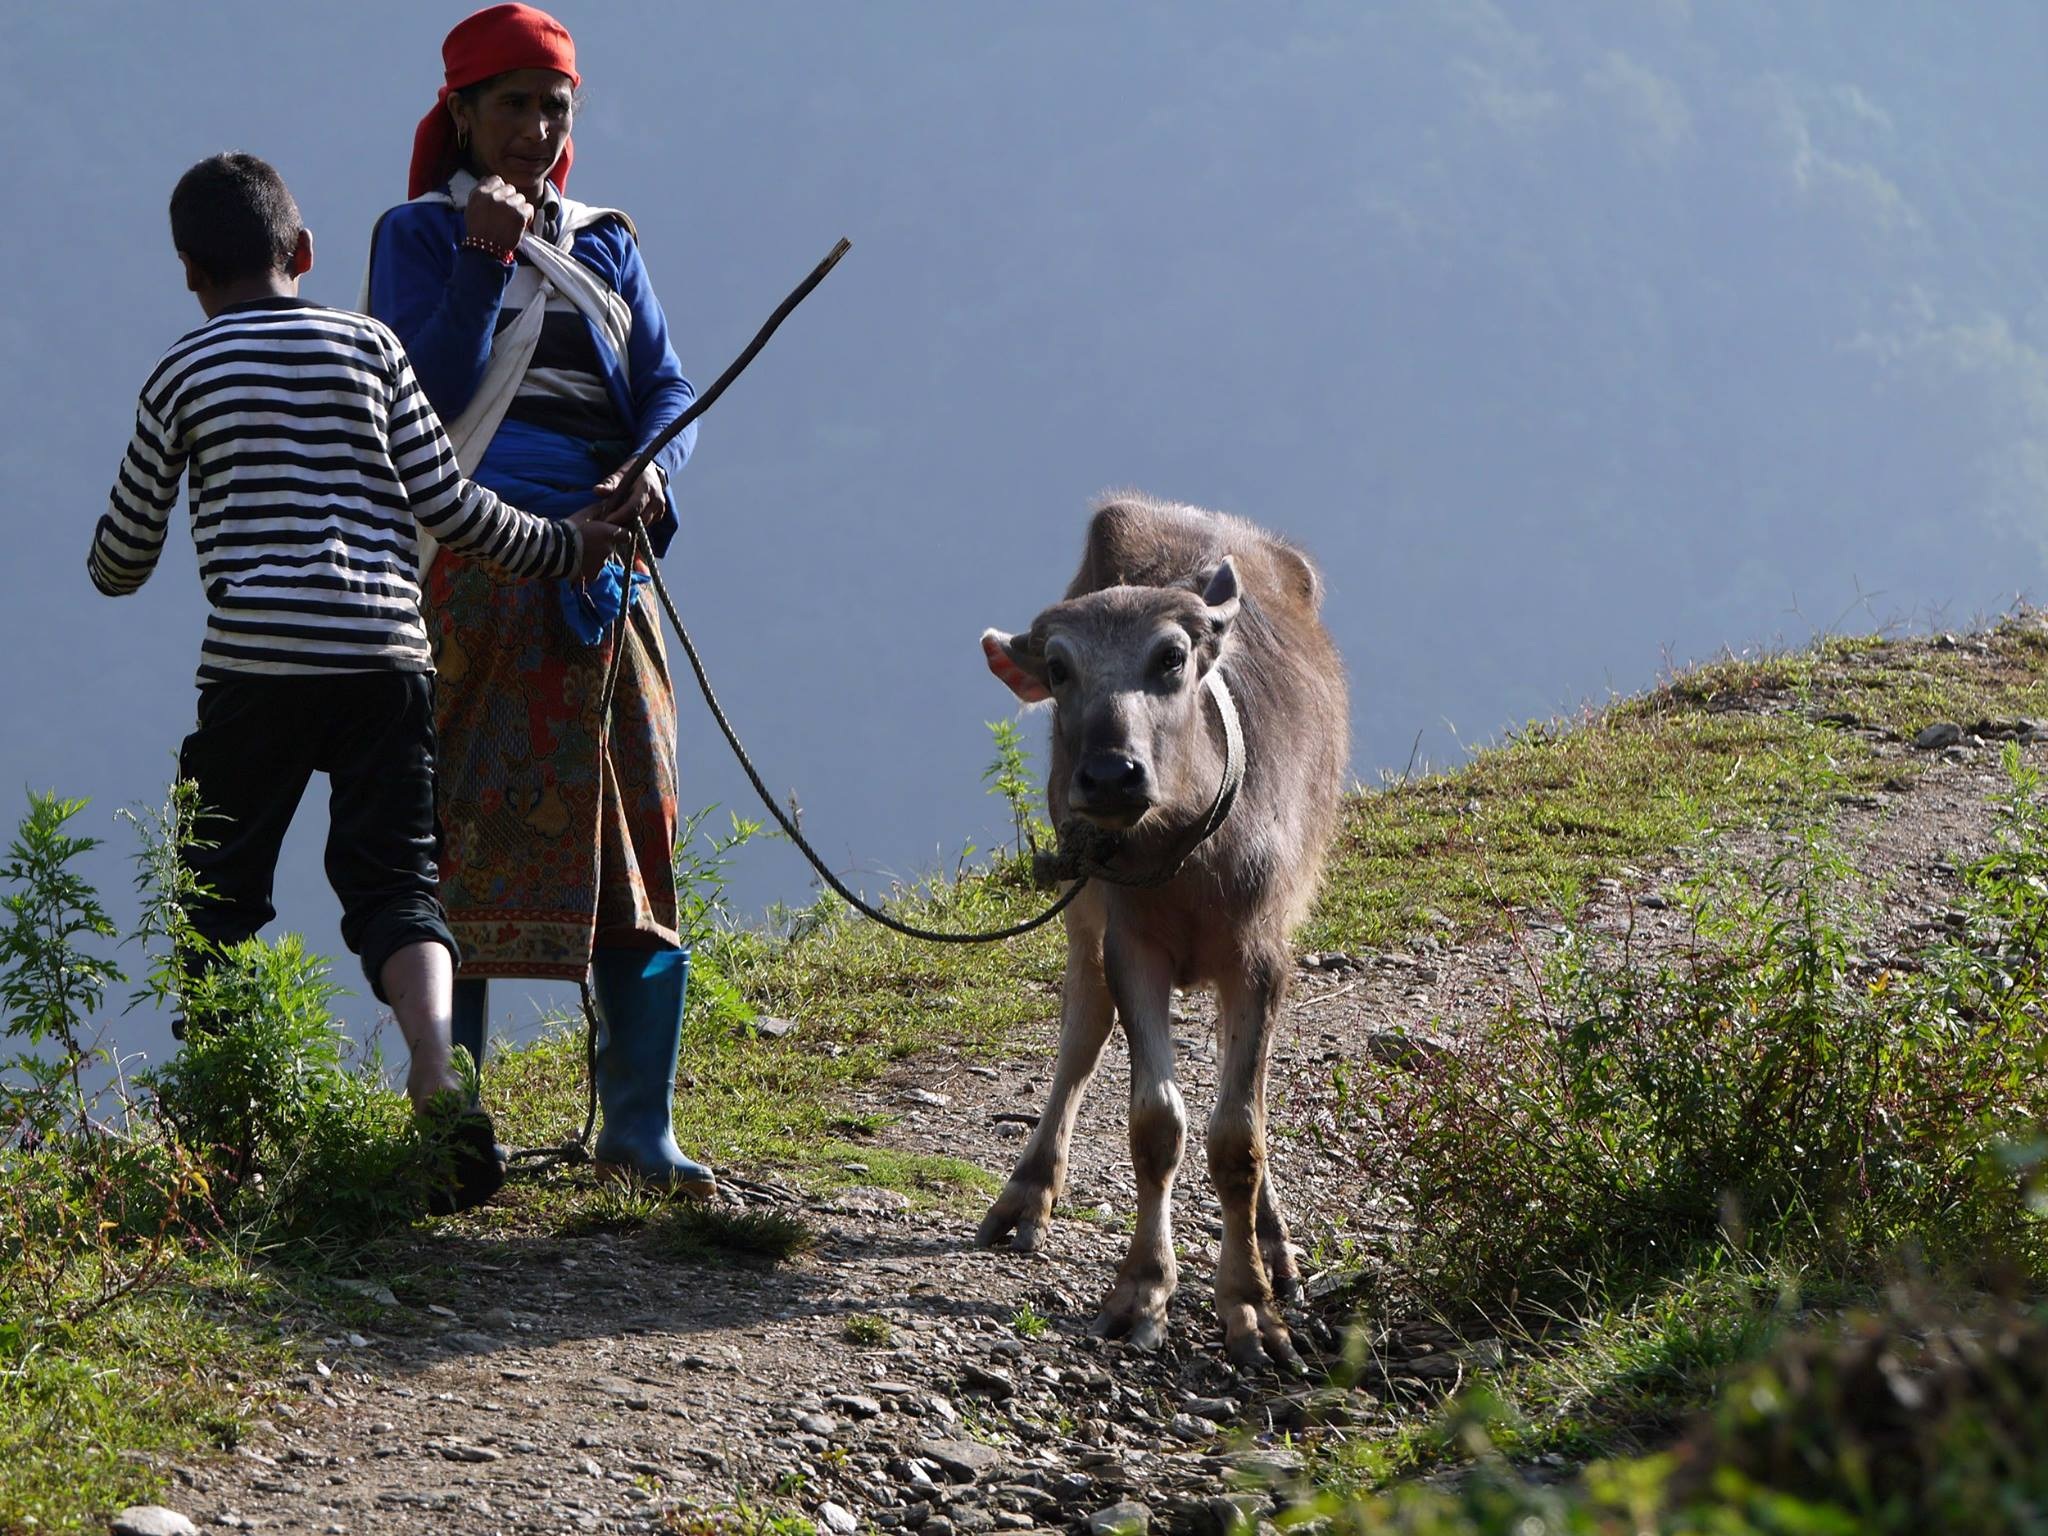
landscape, nature, walking, mountain, hiking, trail, adventure, peak, travel, journey, asia, tourism, nepal, trekking, himalaya, pack animal